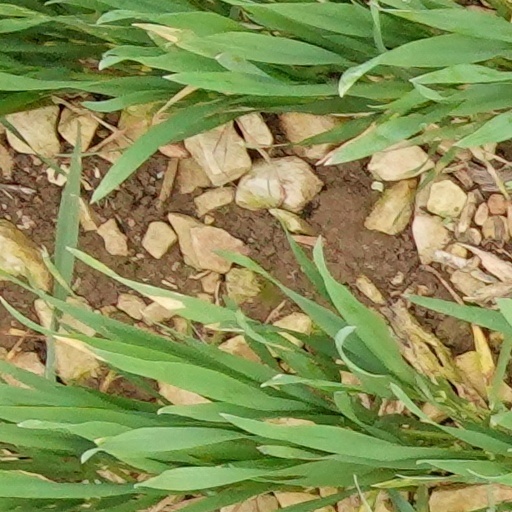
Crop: wheat